José M. Hernández

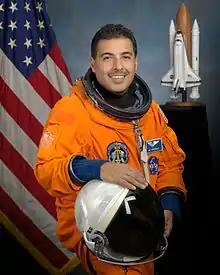
Official portrait, 2009

José Moreno Hernández (born August 7, 1962) is a Mexican-American engineer and astronaut. He currently serves as a Regent of the University of California.